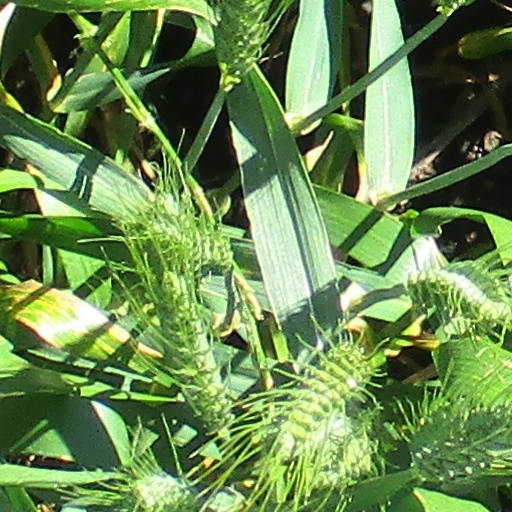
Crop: wheat